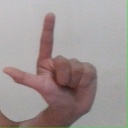
अक्षर: ल